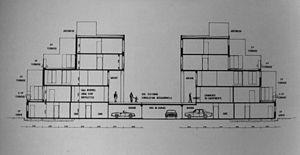
Christophe Lukasiewicz, né le 16 mars 1933 à Lublin et mort le 22 mai 1999 à Paris, est un architecte ingénieur franco-polonais.